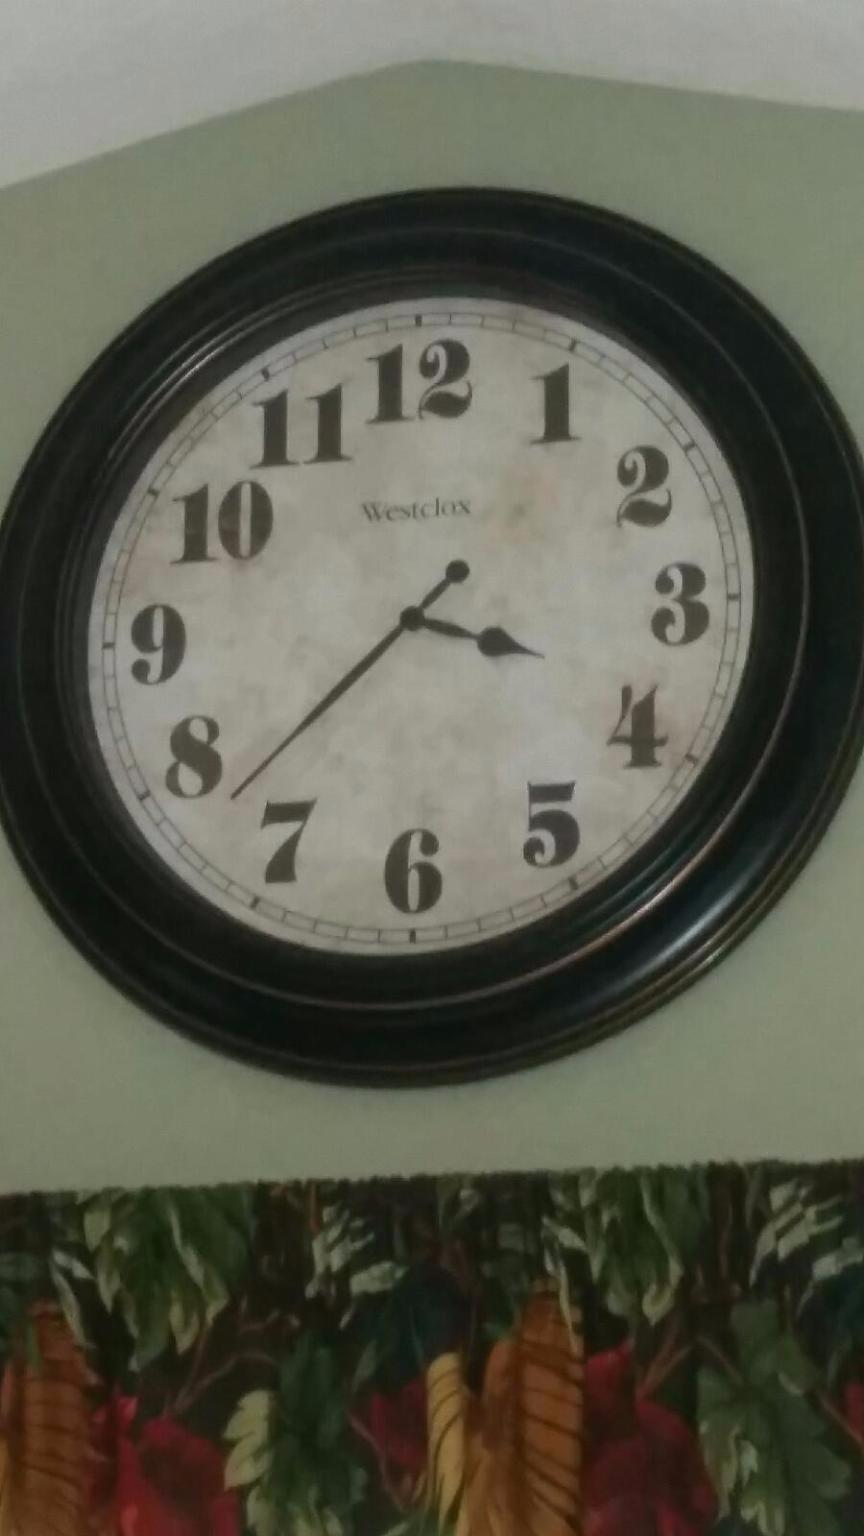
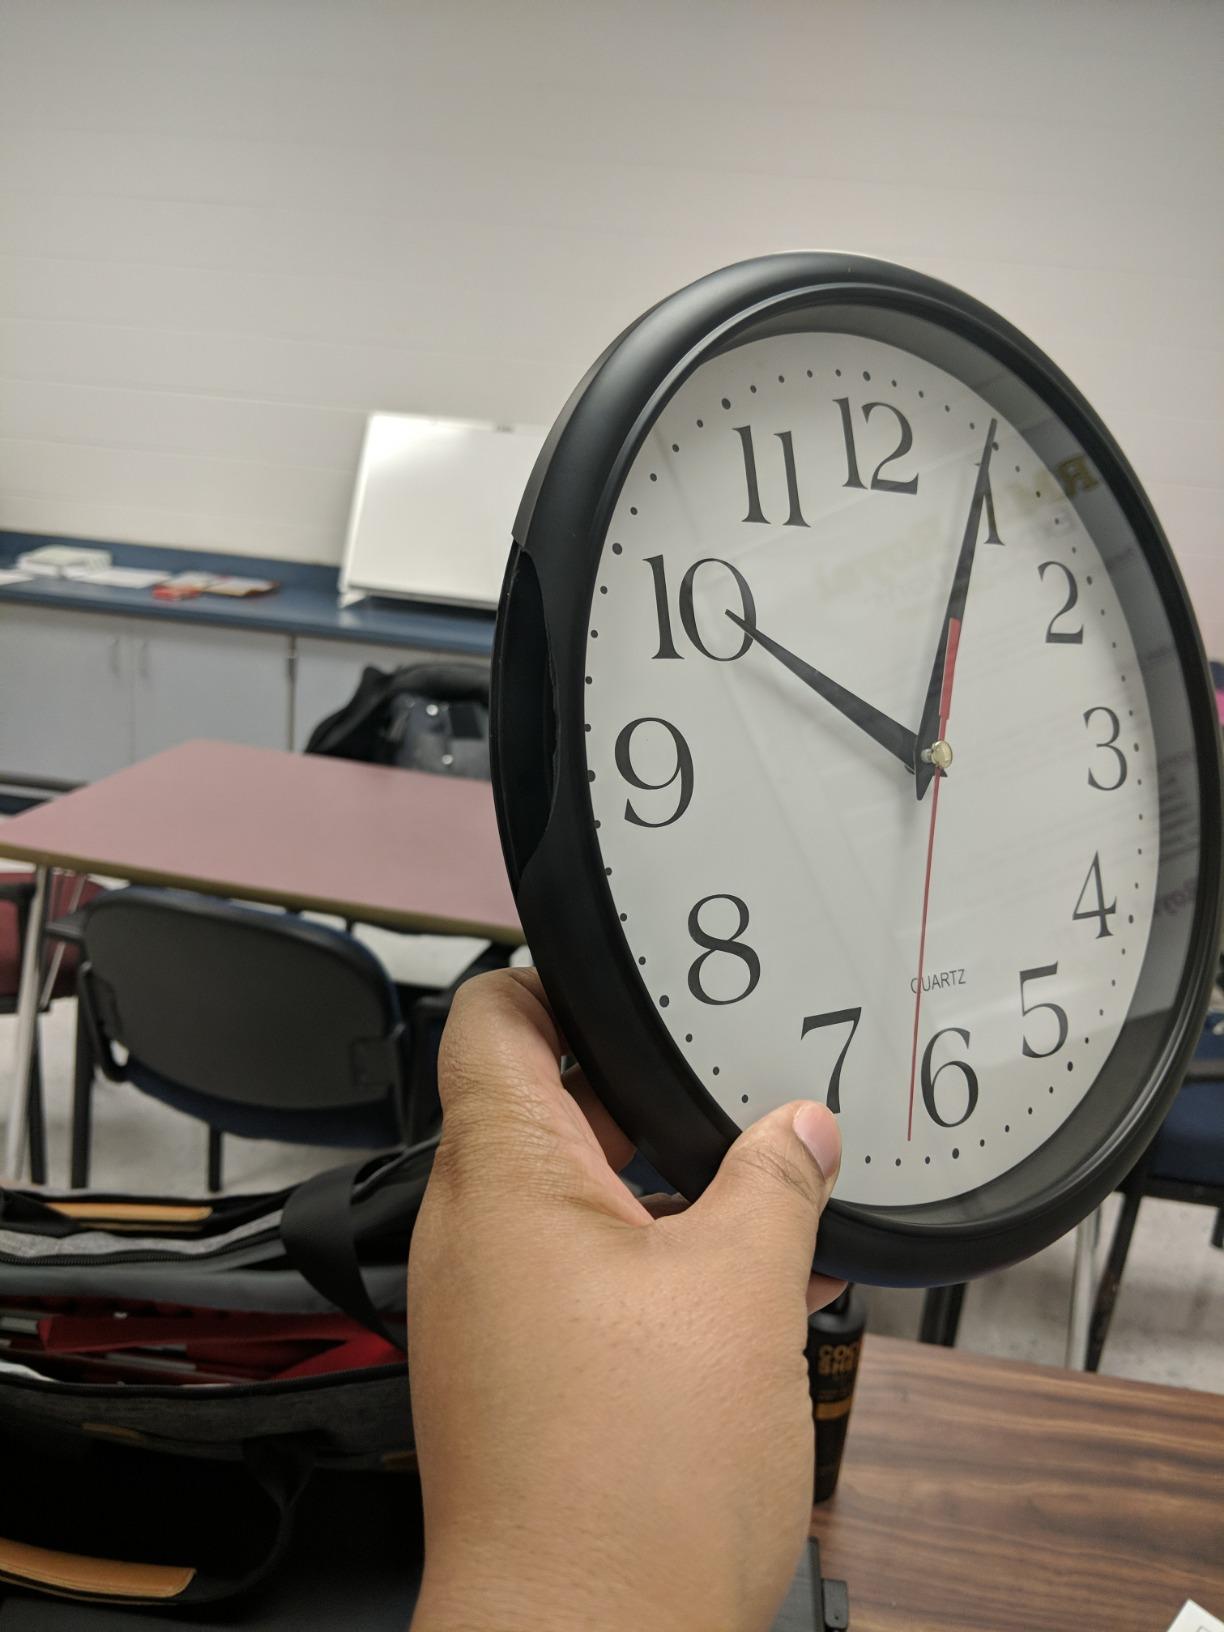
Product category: clock
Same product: no